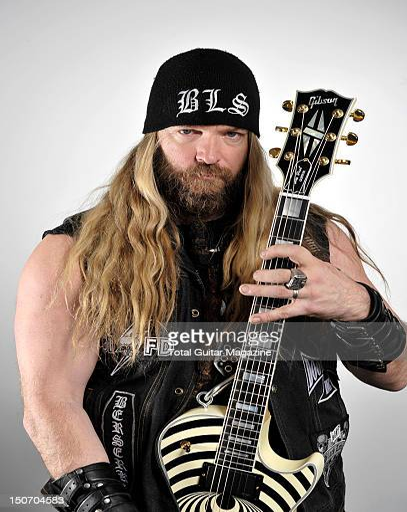
hard rock artist with an electric guitar